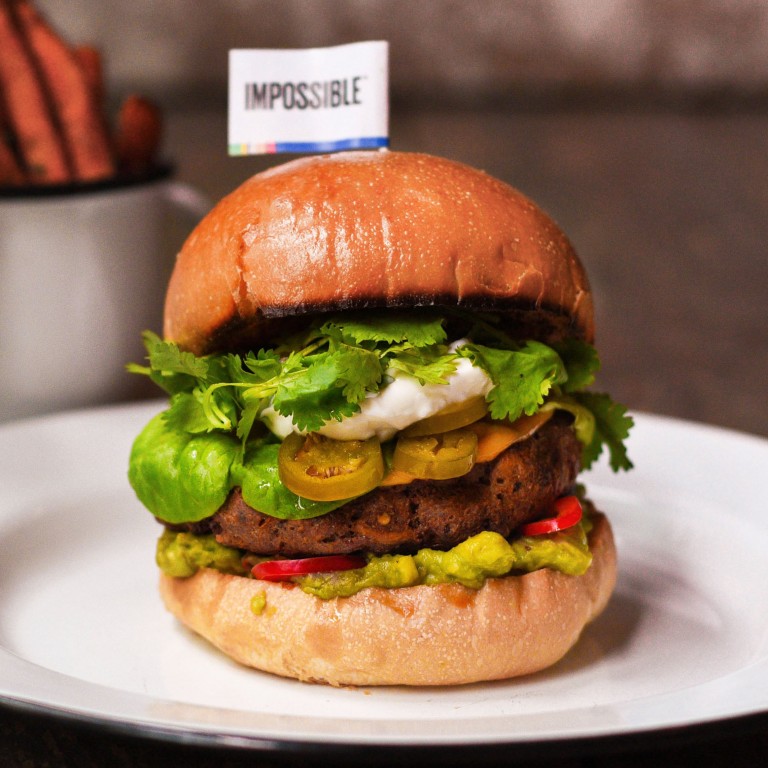
Dish: burger